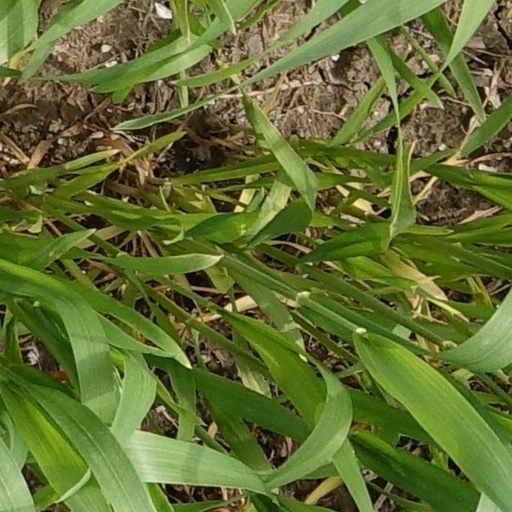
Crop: wheat